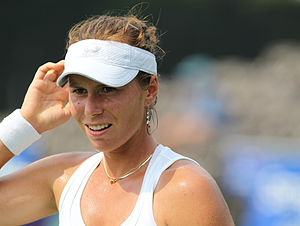
Varvara Lepchenko
Varvara Lepchenko er en russiskfødt amerikansk professionel tennisspiller.